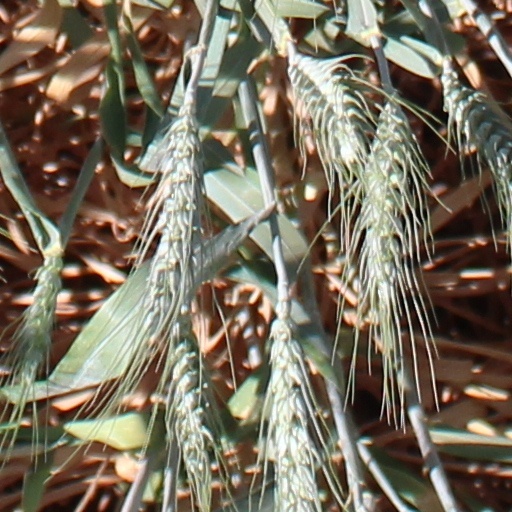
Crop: wheat